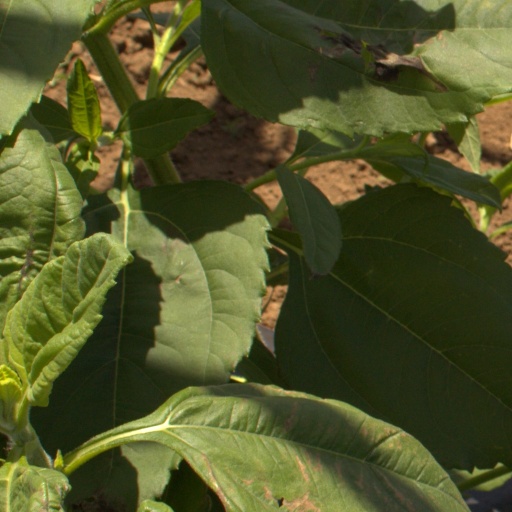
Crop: Jerusalem artichoke